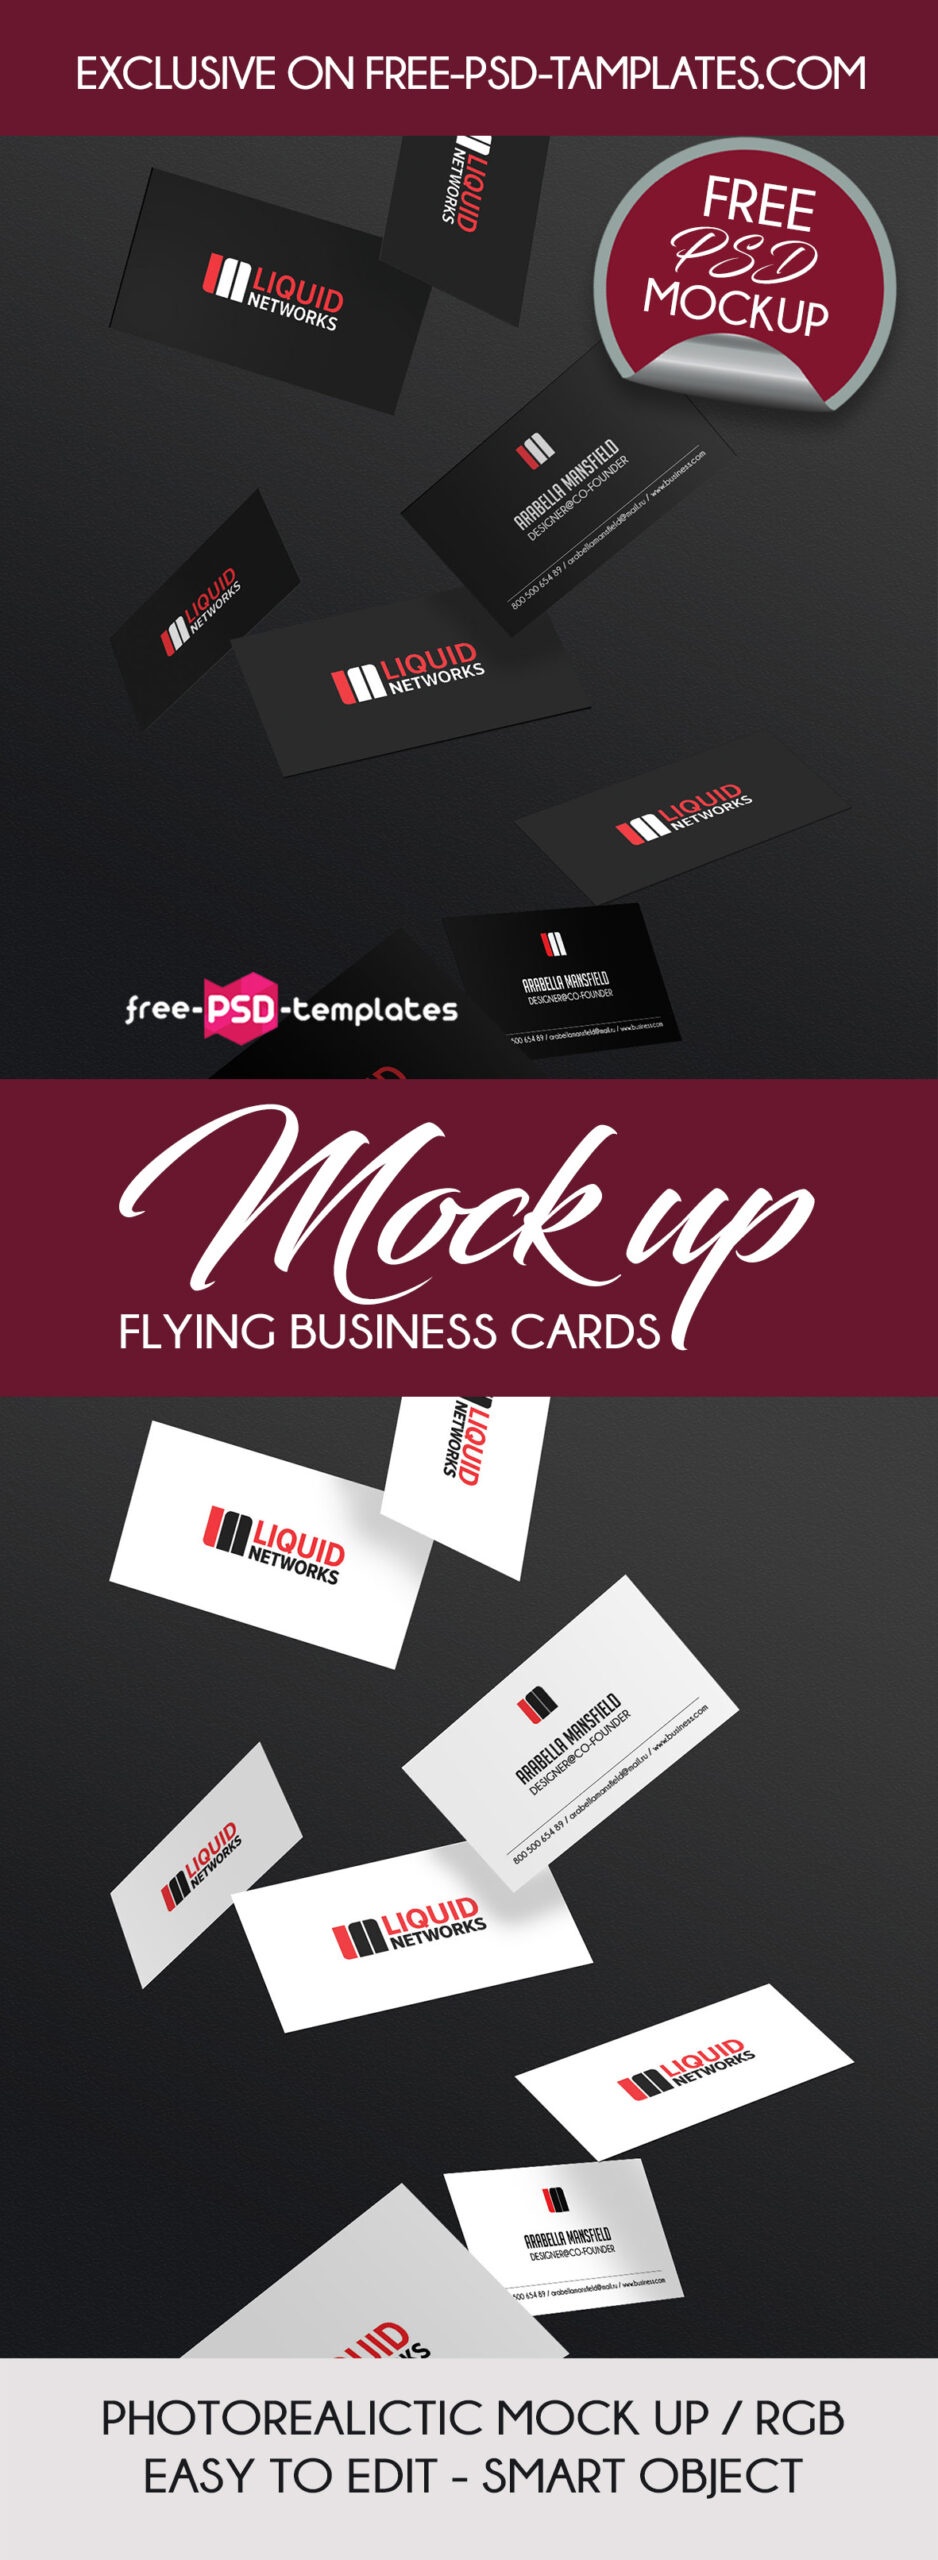
Free Mock Up Flying Business Card Psd Template
Visit Download Page Life-changing free psd mockup of free mock up flying business card psd template. Download this psd from Freepsdtemplates. You can add your own creative in to this blank mockup.
Brand: Freepsdtemplates
Category: Software > Computer Software > Multimedia & Design Software > Web Design Software